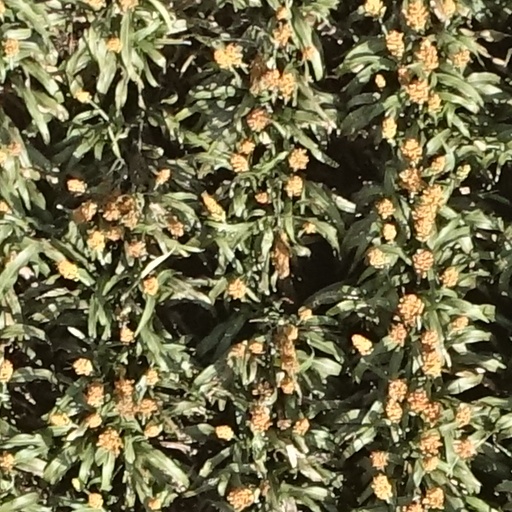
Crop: sorghum